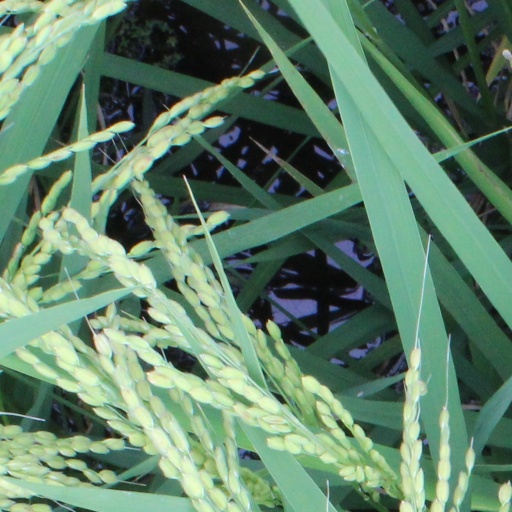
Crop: rice